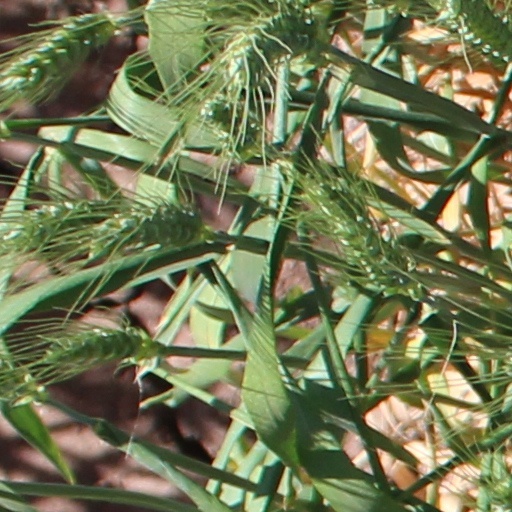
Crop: wheat